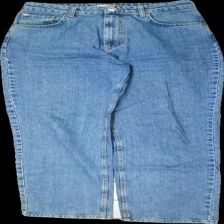
View: front
Type: Jeans
Category: Ladies
Brand: Gina Tricot
Colors: Blue
Material: 100% cotton
Cut: Regular
Size: 38
Season: All
Trend: Denim
Damage: stretchmarks
Damage location: middle center
Price range: <50
Recommended usage: Export